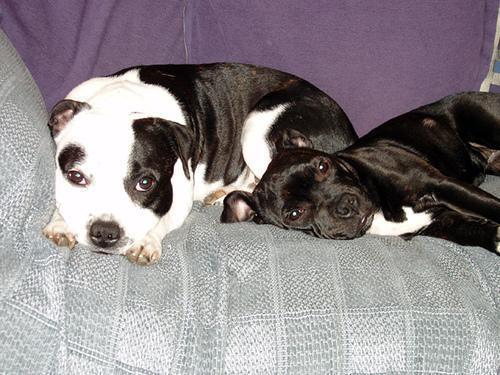
Staffordshire_bullterrier